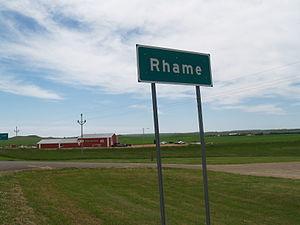
La ville de Rhame est située dans le comté de Bowman, dans l’État du Dakota du Nord, aux États-Unis. Sa population s’élevait à 169 habitants lors du recensement de 2010, estimée à 167 habitants en 2018.